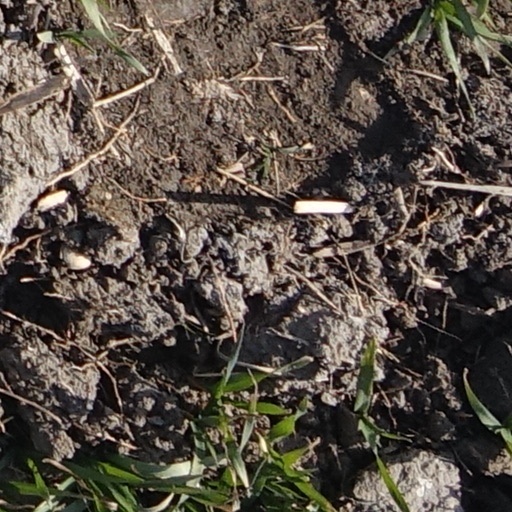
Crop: wheat